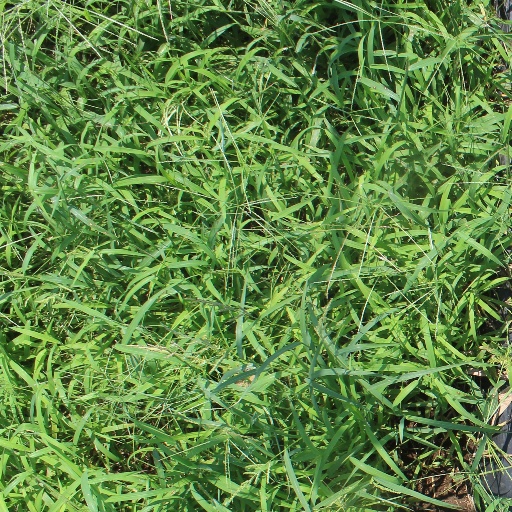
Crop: sorghum